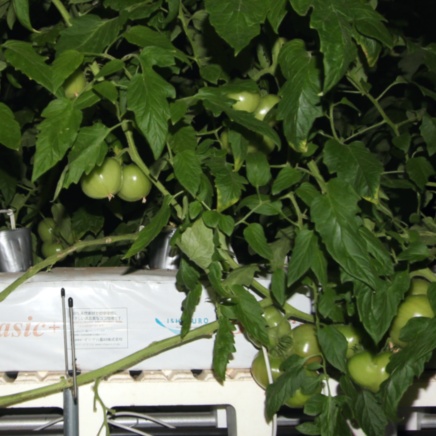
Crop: tomato